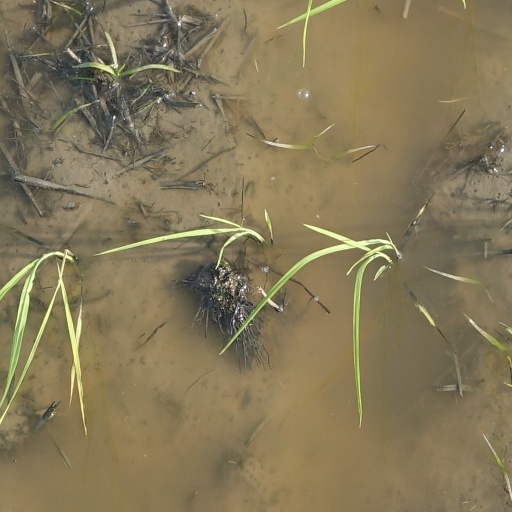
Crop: rice